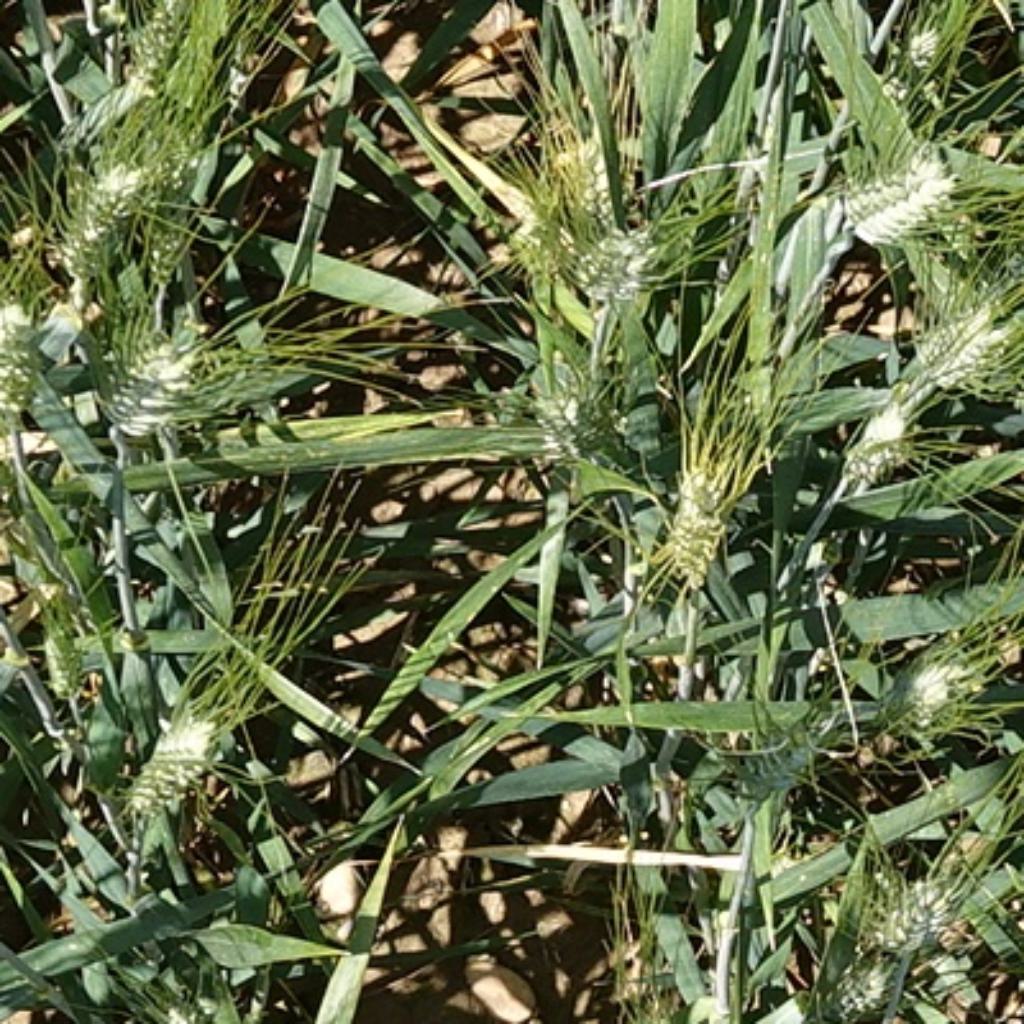
Country: France
Location: Gréoux
Wheat development stage: Filling